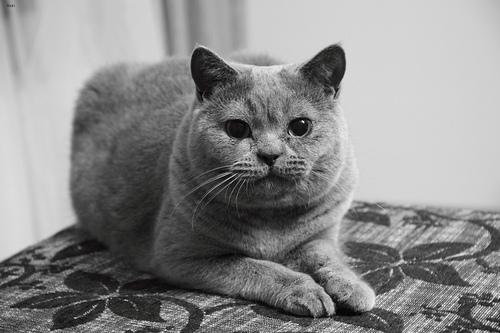
Breed: British Shorthair